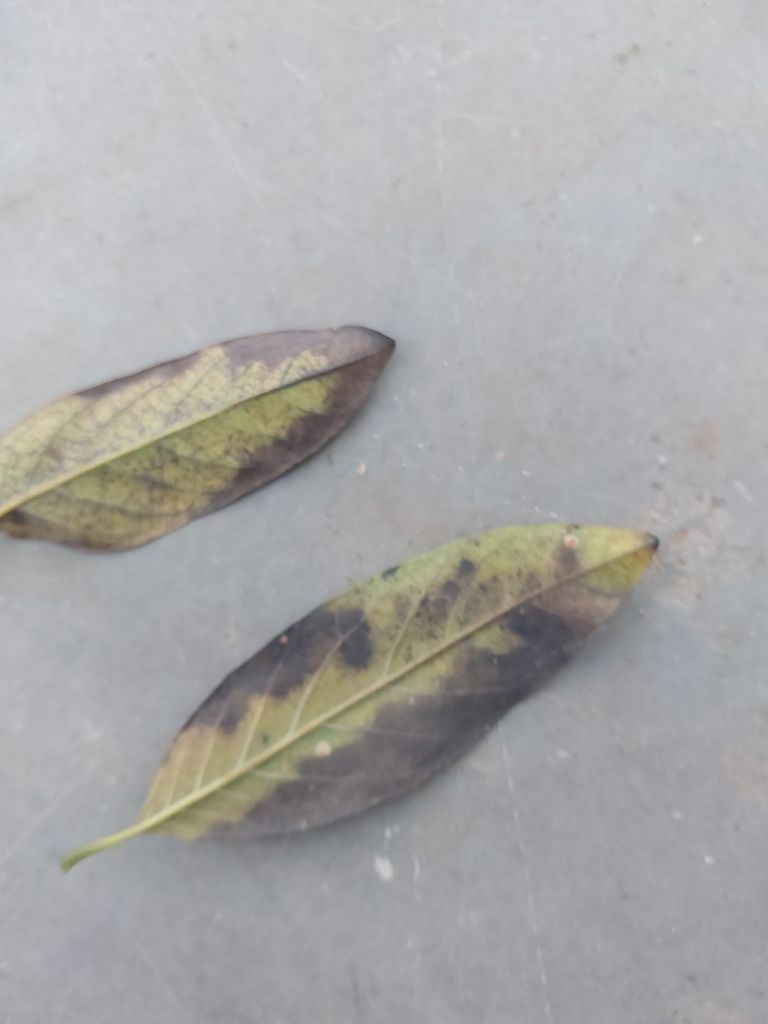
Disease label: Leaf spot on Leaves